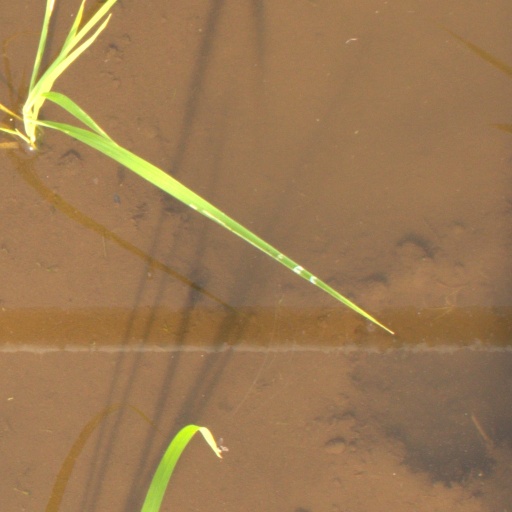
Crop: rice